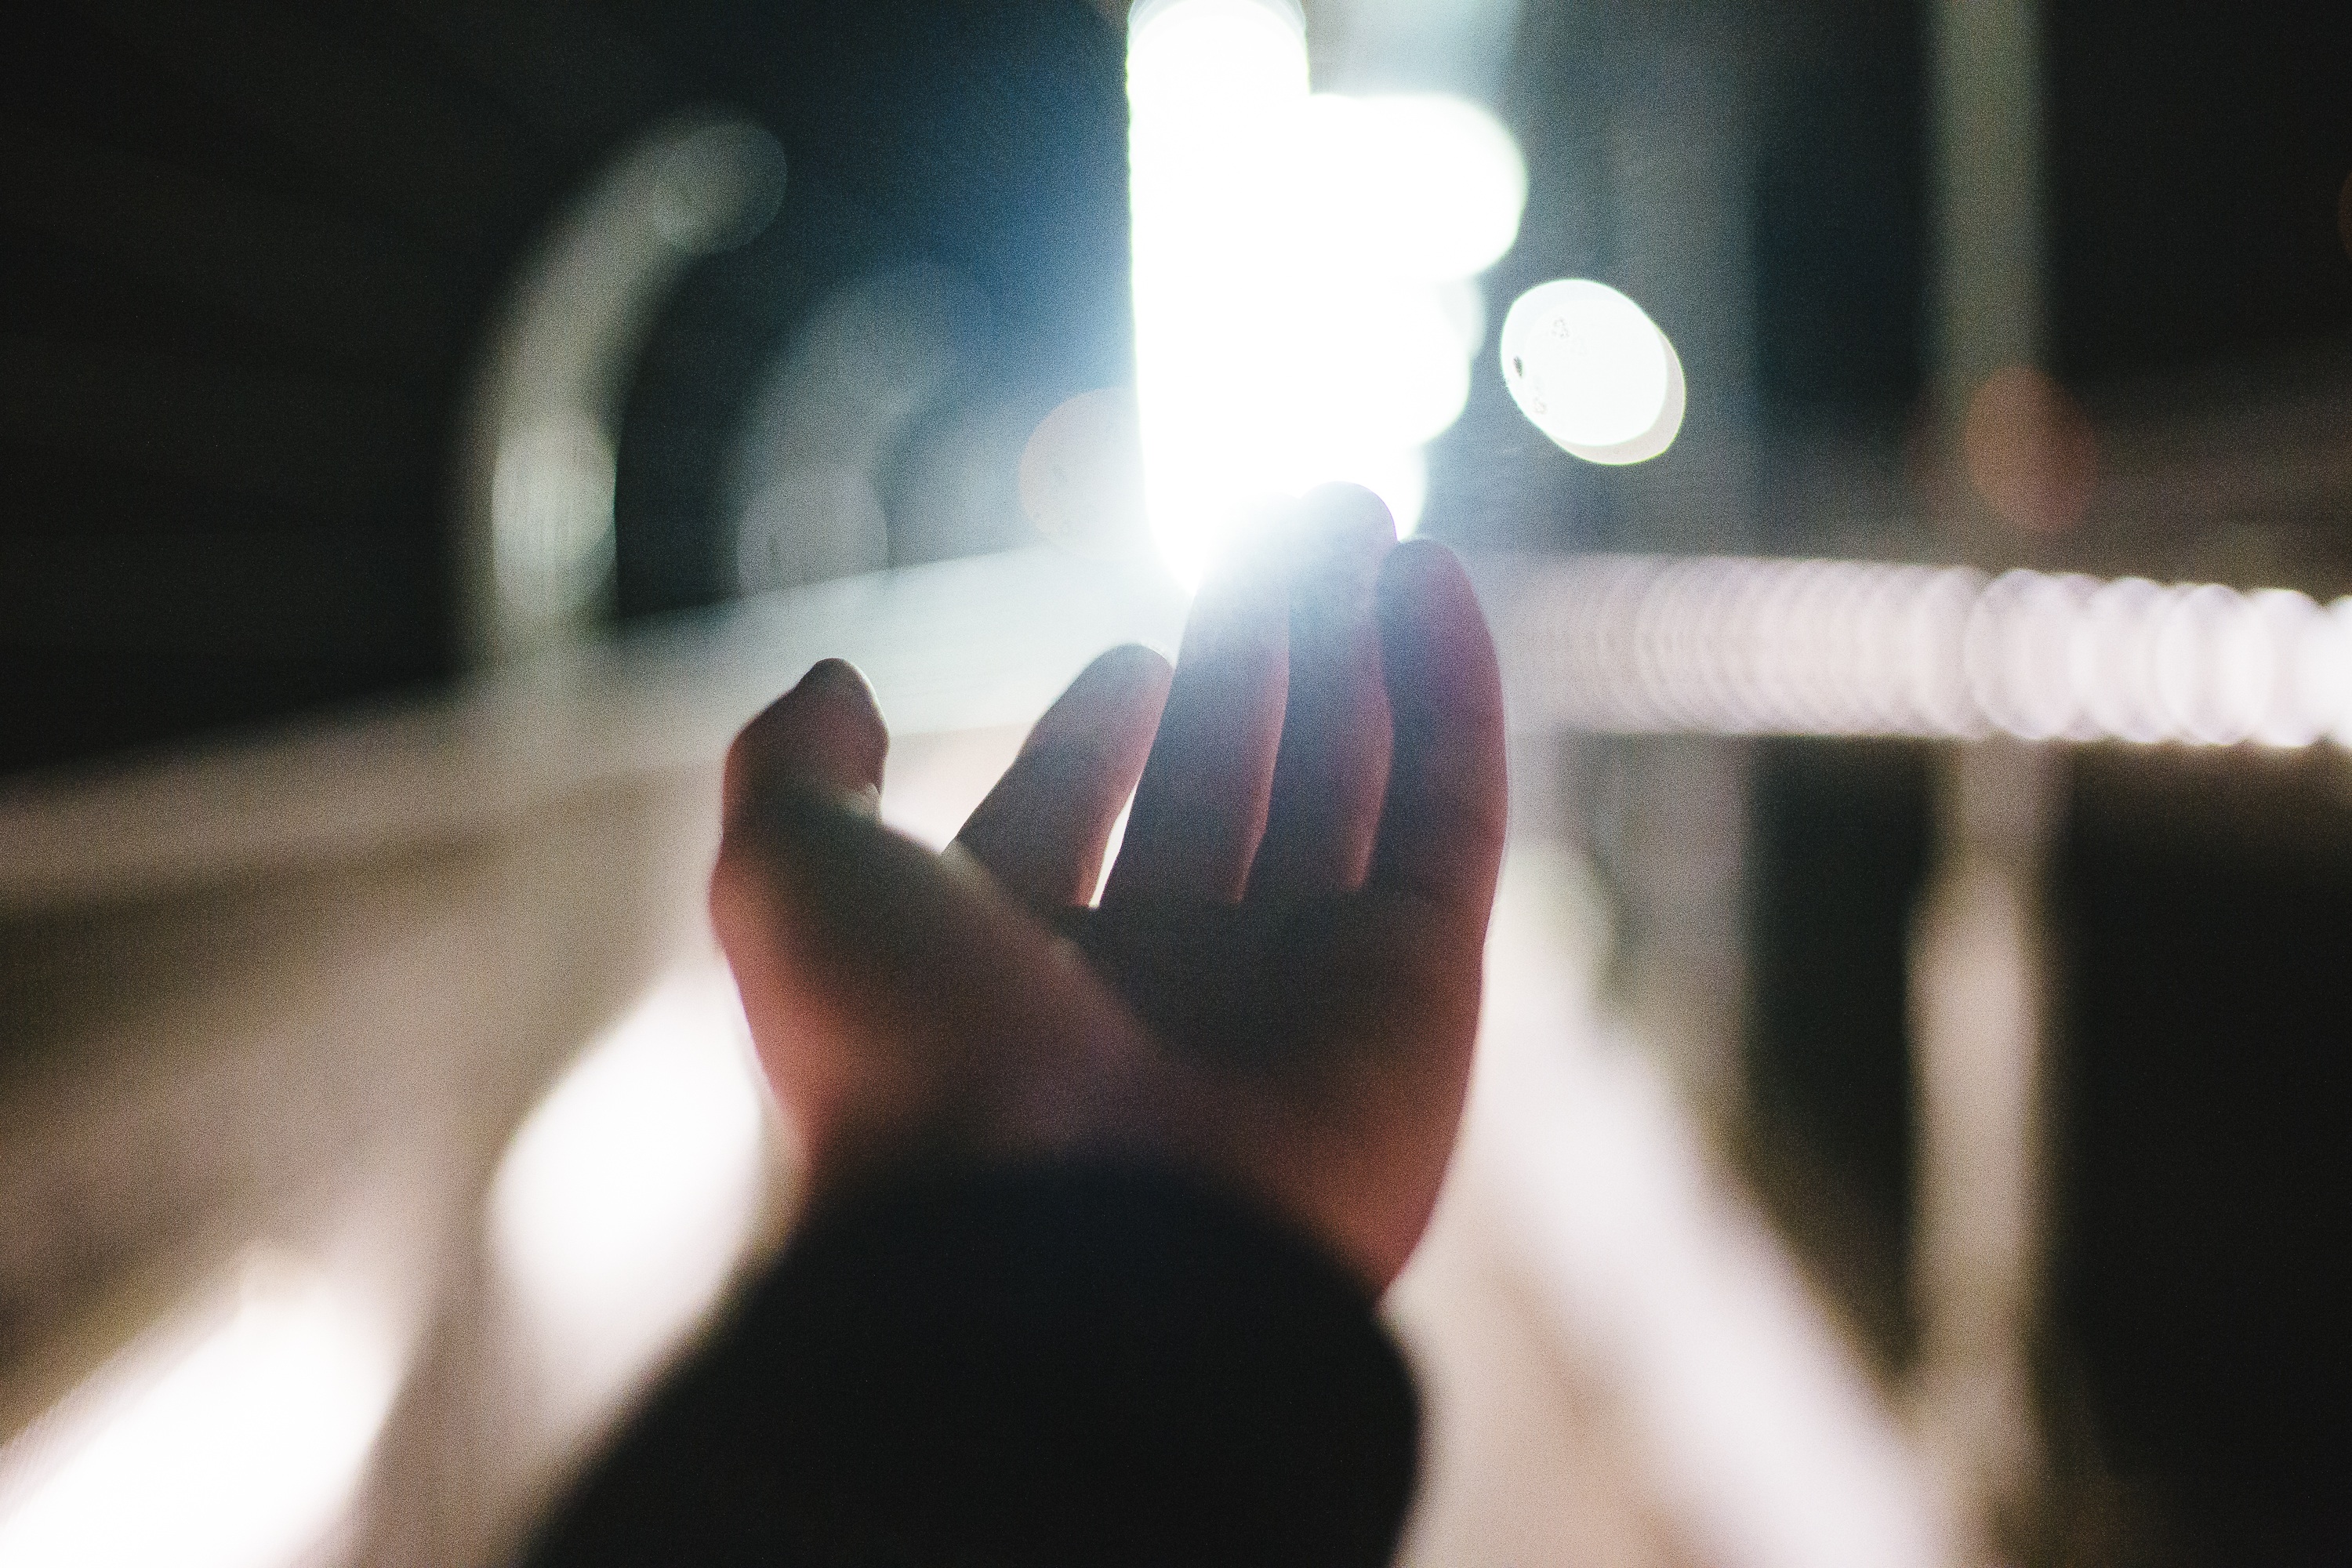
hand, light, white, finger, color, shadow, darkness, black, lighting, shape